Herbert Island

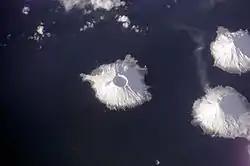
Herbert Island from Space

Herbert Island is an island in the Islands of Four Mountains subgroup of the Aleutian archipelago. It is from Chuginadak Island, separated by the Chuginadak Pass. Yunaska Island is west southwest of Herbert Island.